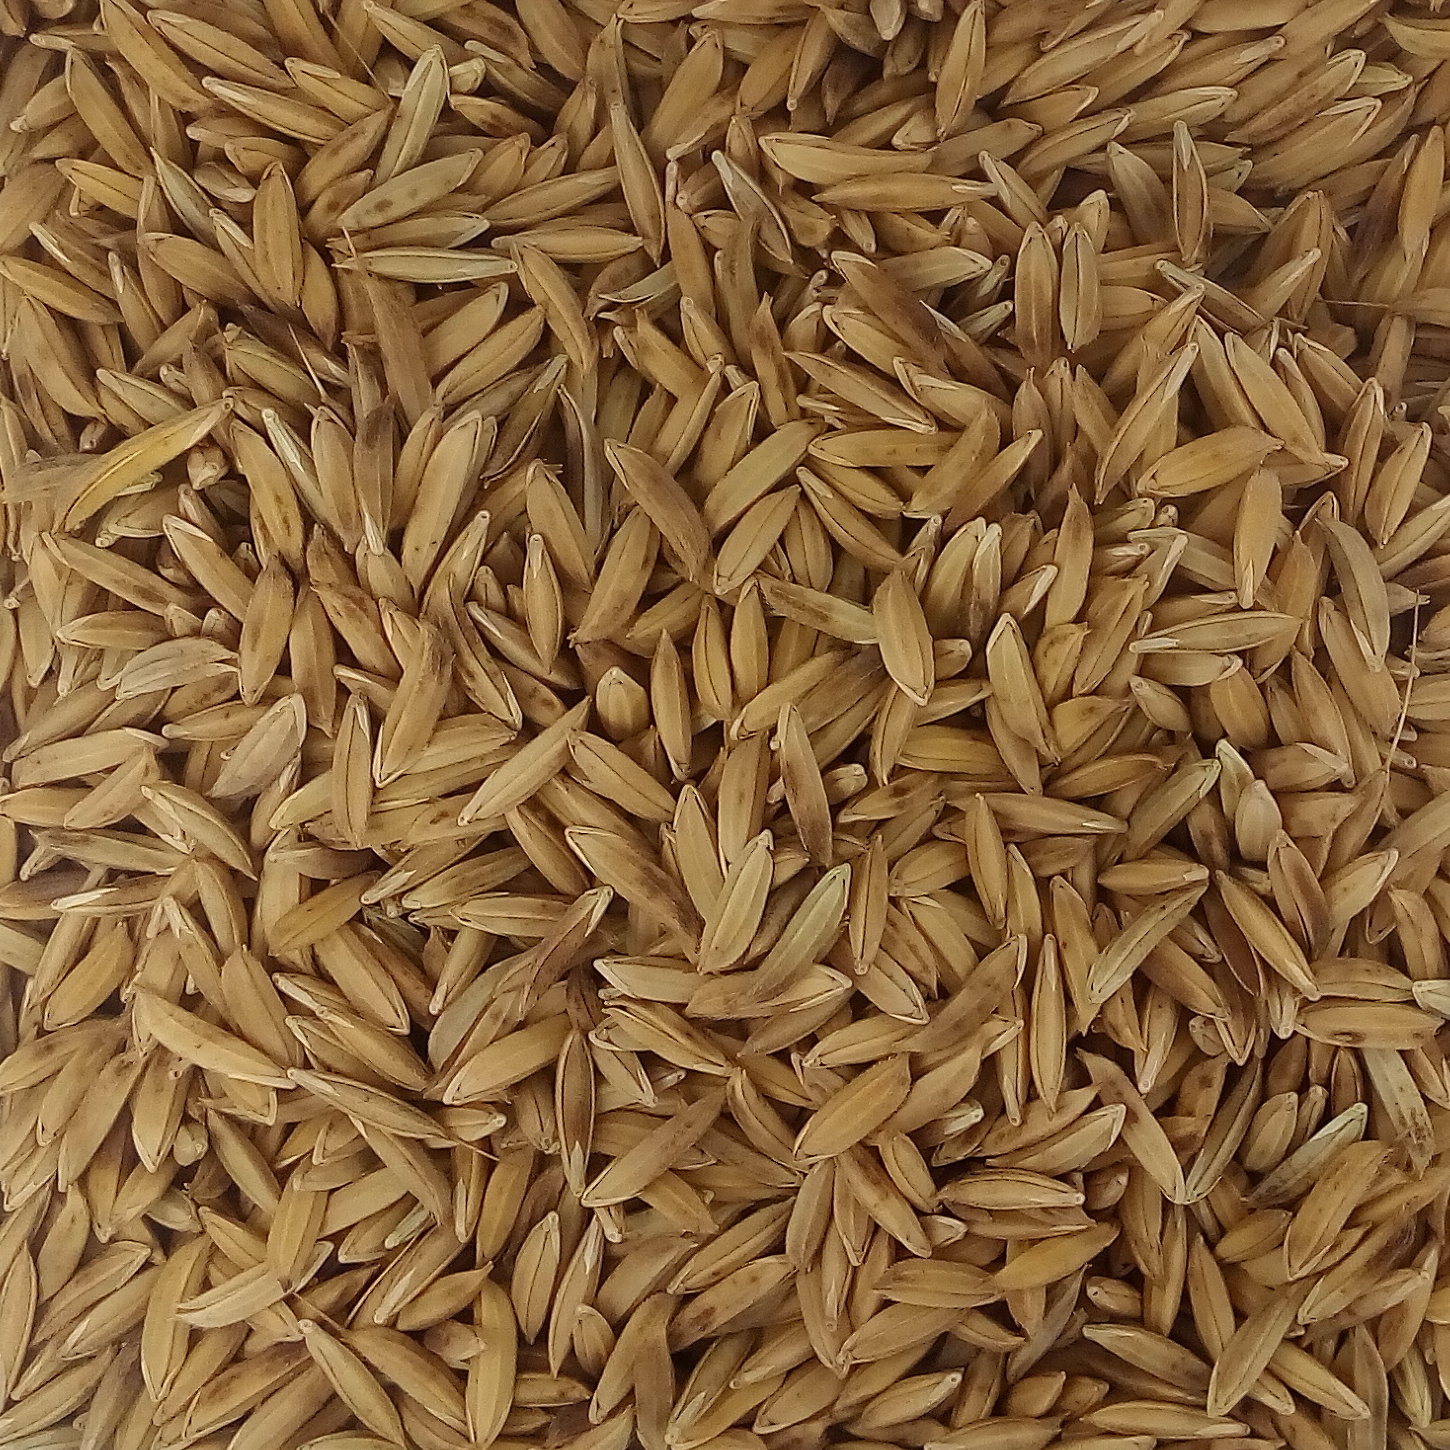
Rice seed variety: BAS_370